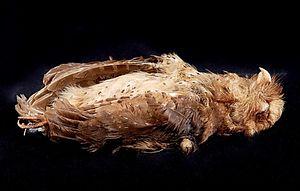
Le Petit-duc roussâtre est une espèce d'oiseaux de la famille des Strigidae.